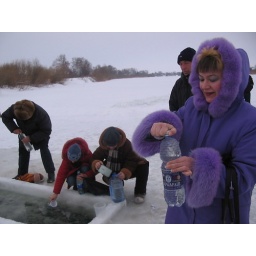
My counterpart puts holy water in a bottle for later use